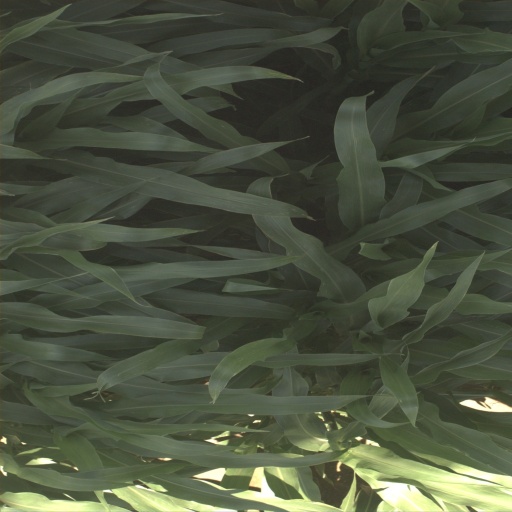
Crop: sorghum